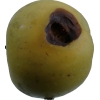
Label: Apple 13